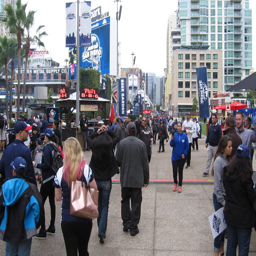
the event had barely begun and already the park was getting packed !